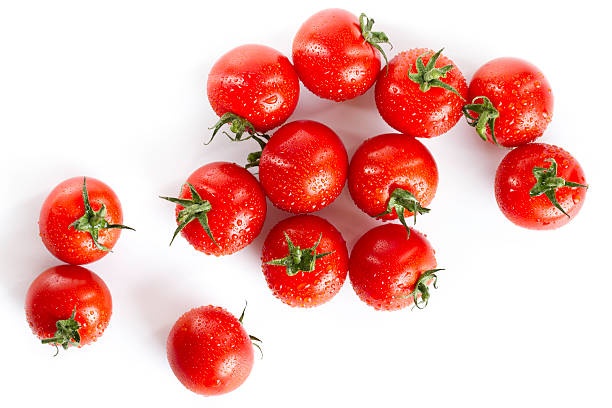
Label: tomato